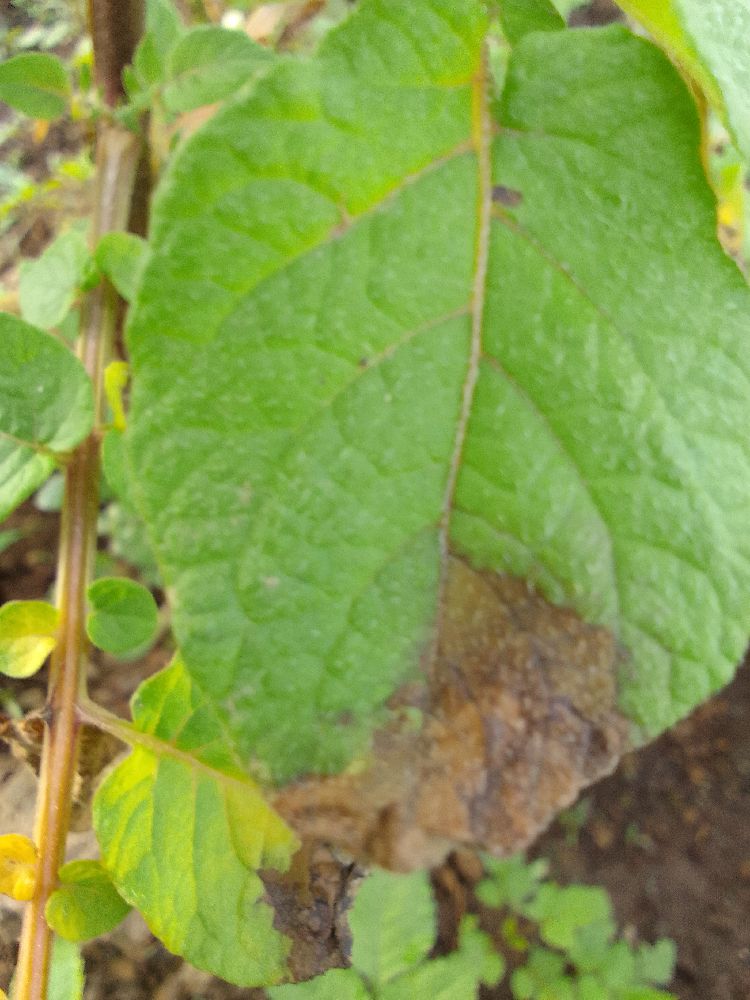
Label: Late blight